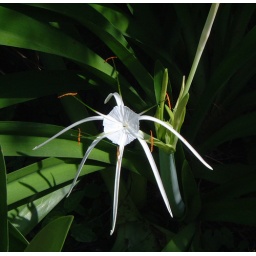
A pretty flower spotted at Xcaret in Mexico, some time ago...